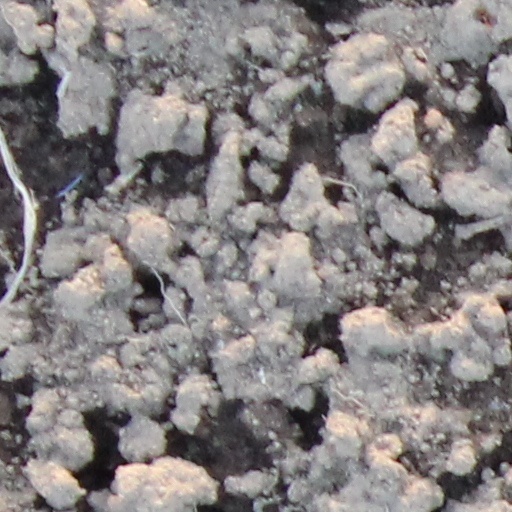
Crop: wheat